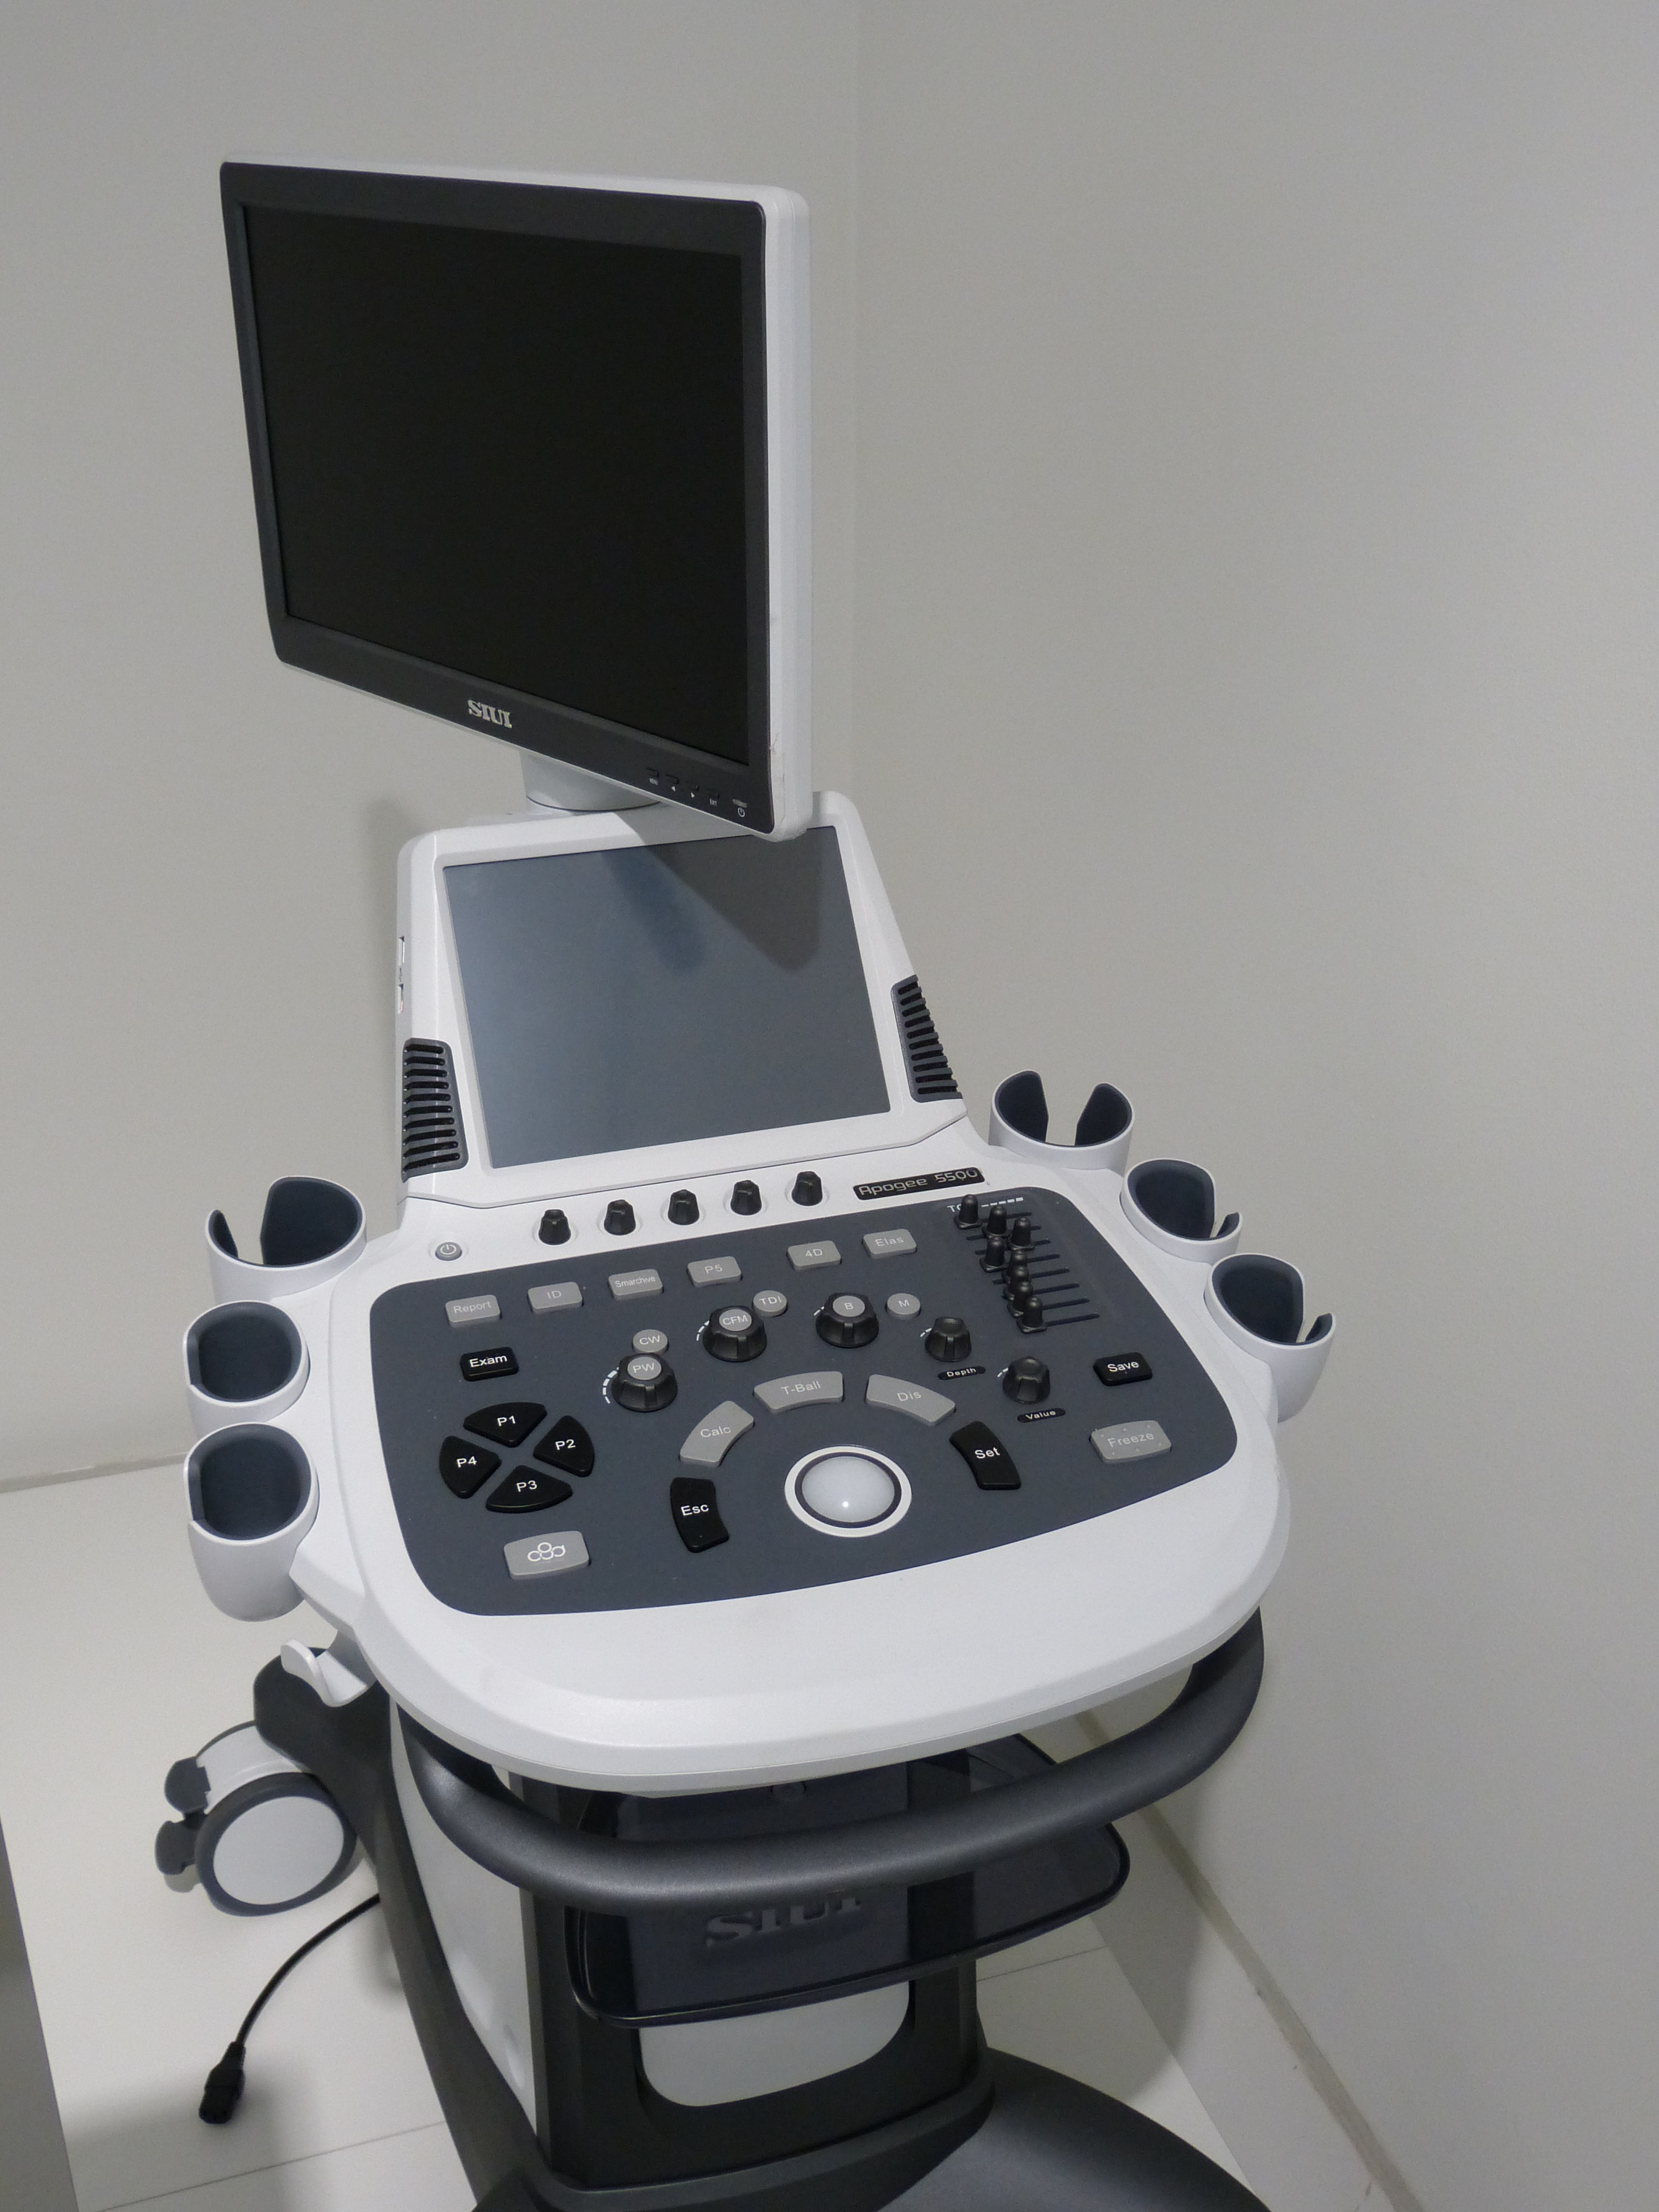
computer, screen, technology, ad, laser, monitor, product, ultrasound, electronics, hospital, clinic, pension, doctor, multimedia, medical, patient, apparatus, investigation, health check, medical ultrasonography